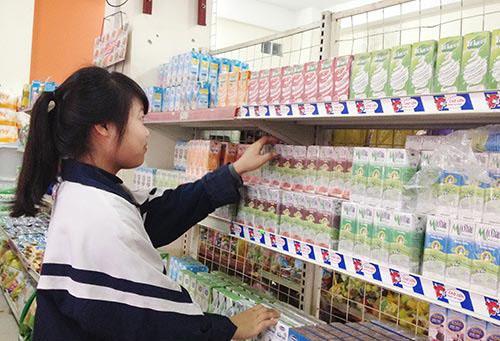
có nhiều hộp sữa xuất hiện ở trên kệ hàng